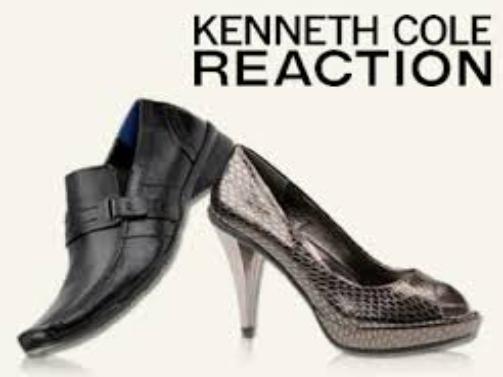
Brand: Kenneth Cole
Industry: Clothes